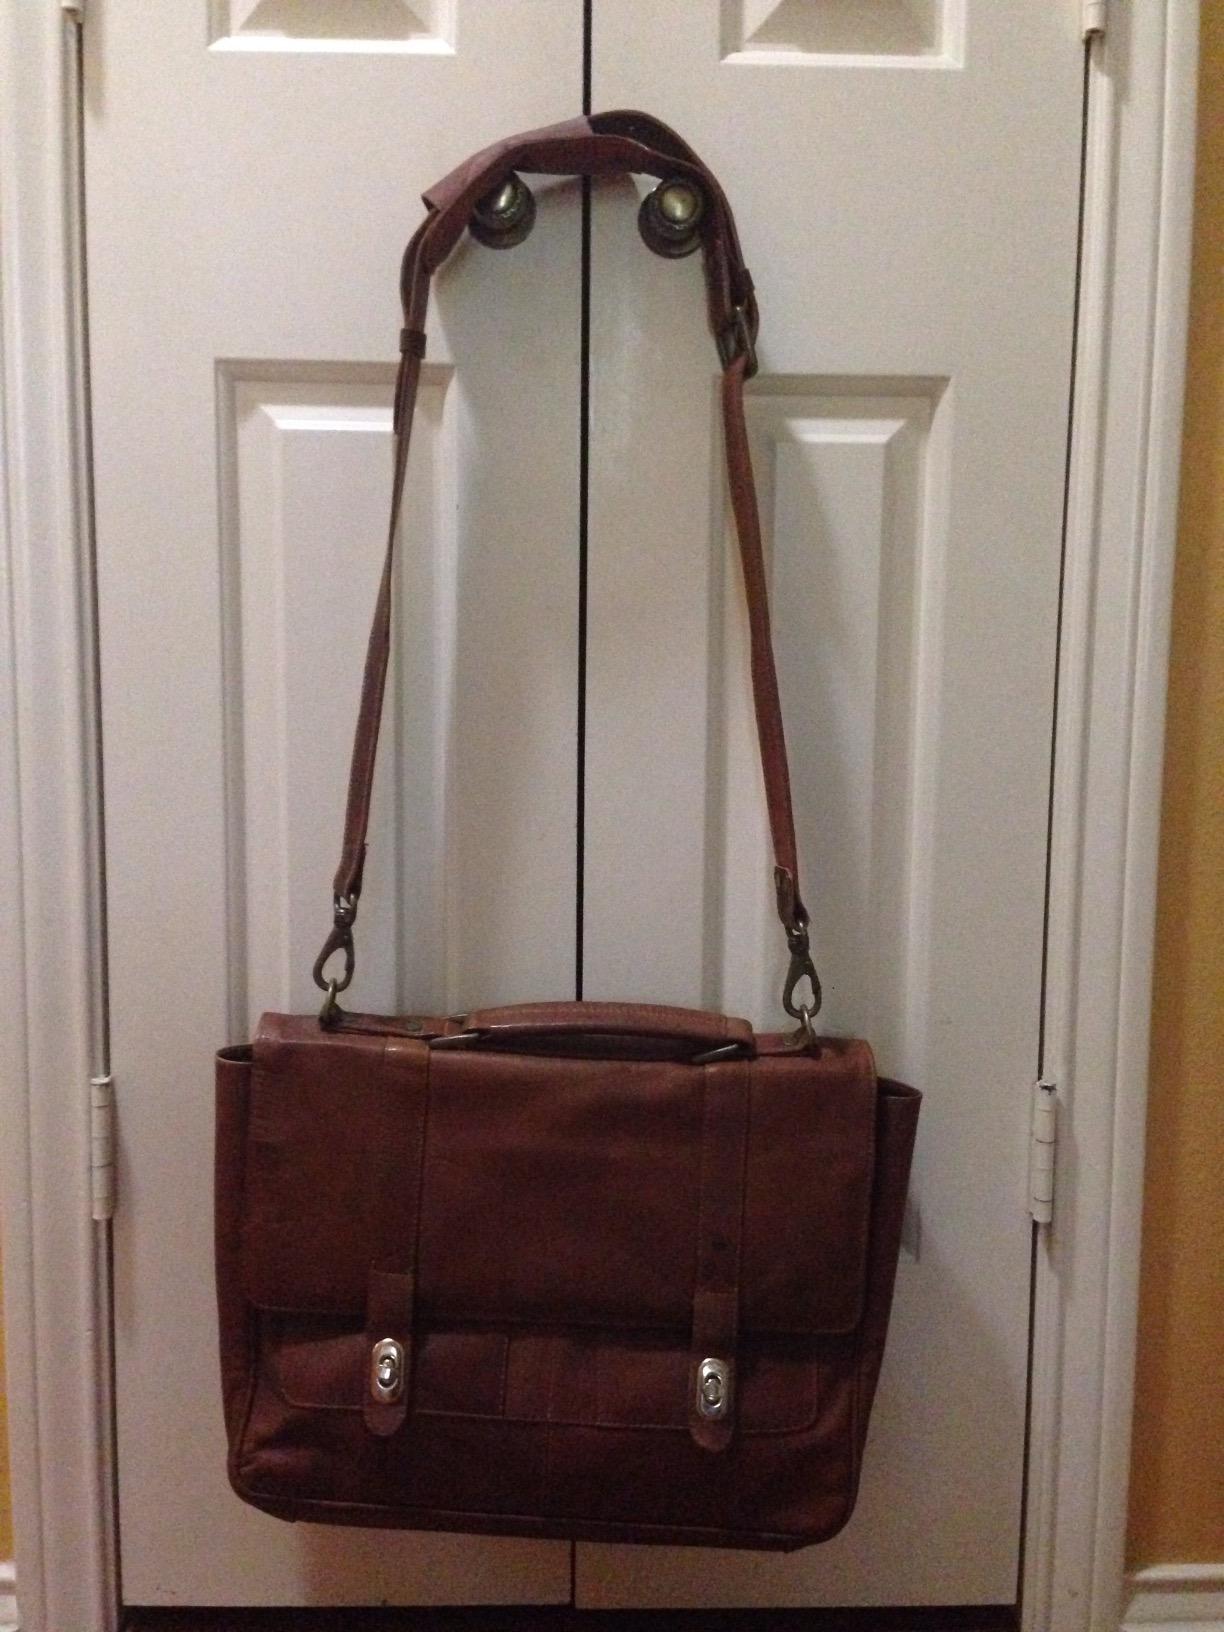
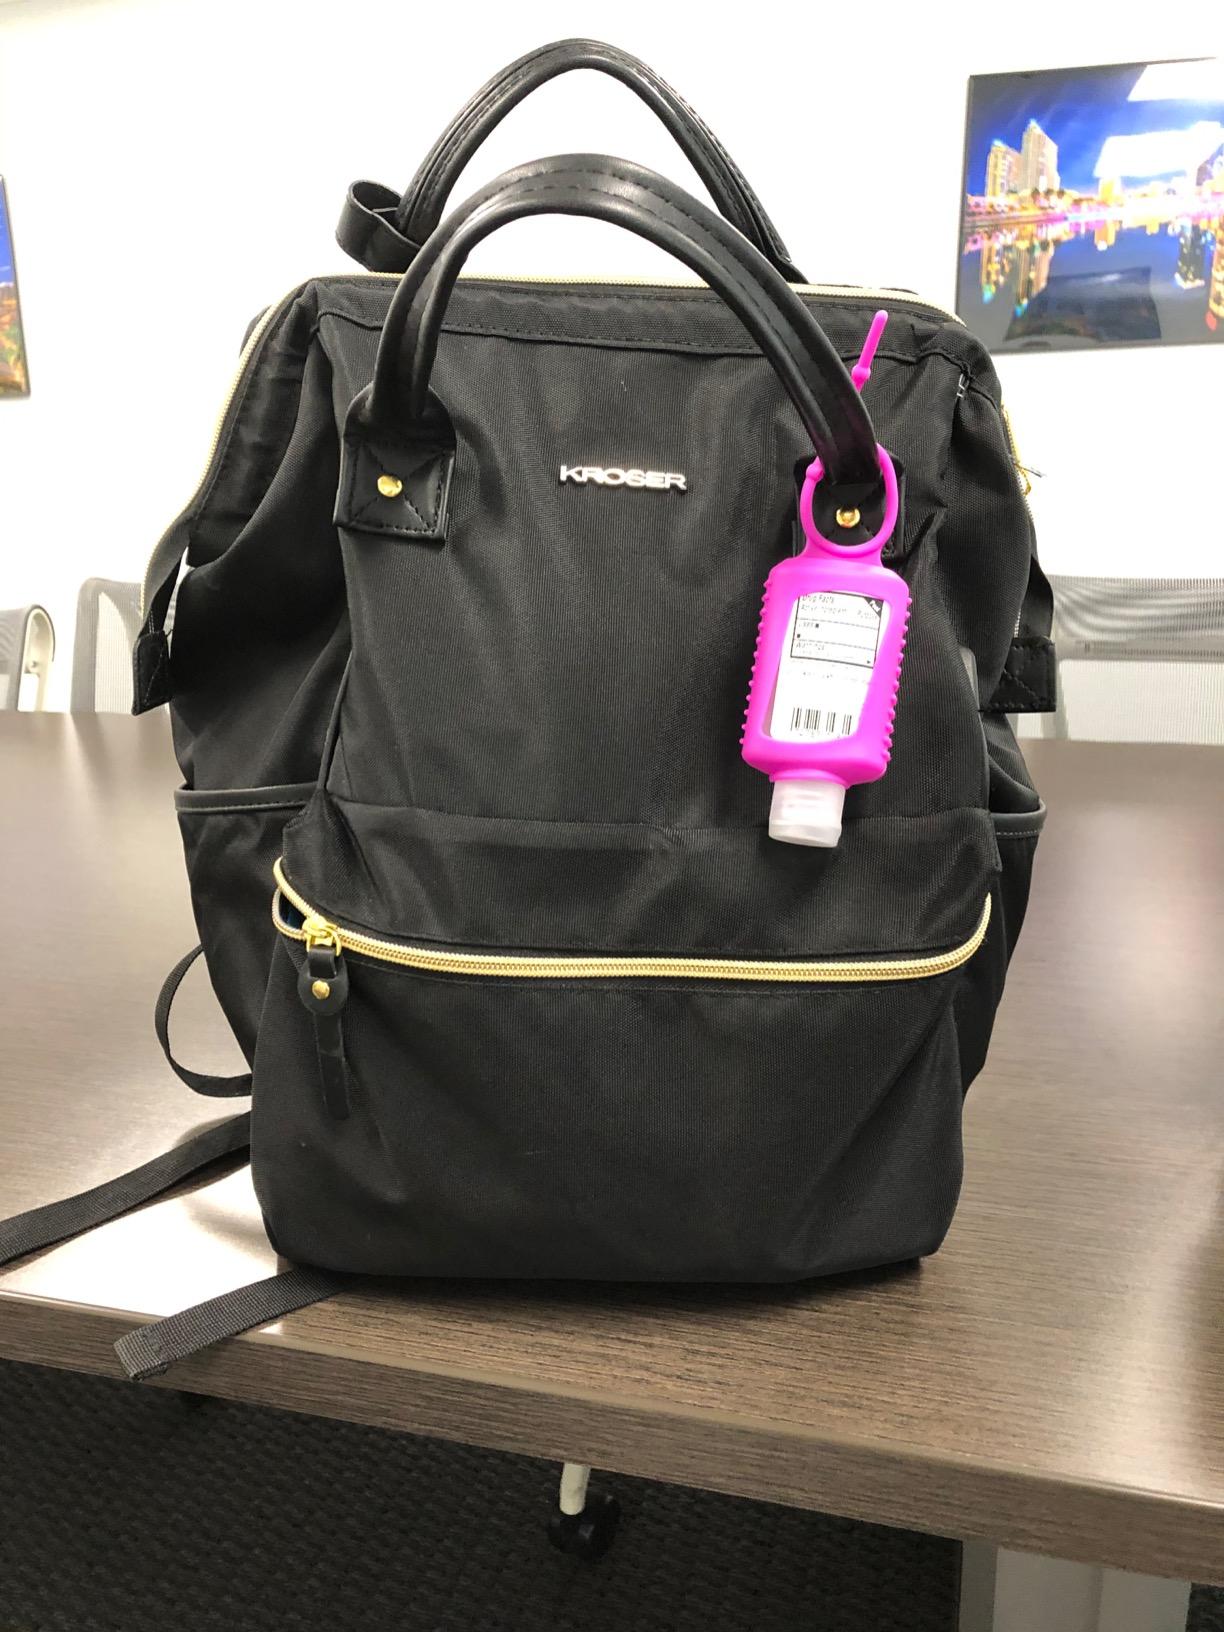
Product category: bag
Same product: no